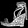
Label: Sandal